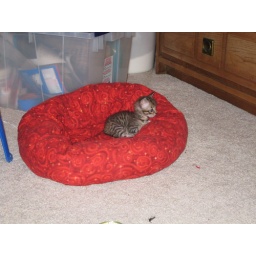
Ziggy looks pretty teensy in the red kitty bed.